Malcolm Brogdon

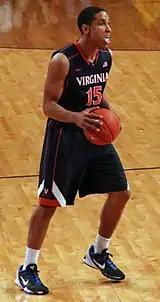

Brogdon, a top 100 recruit, committed to Virginia over offers from Arkansas, Georgia, and Notre Dame.